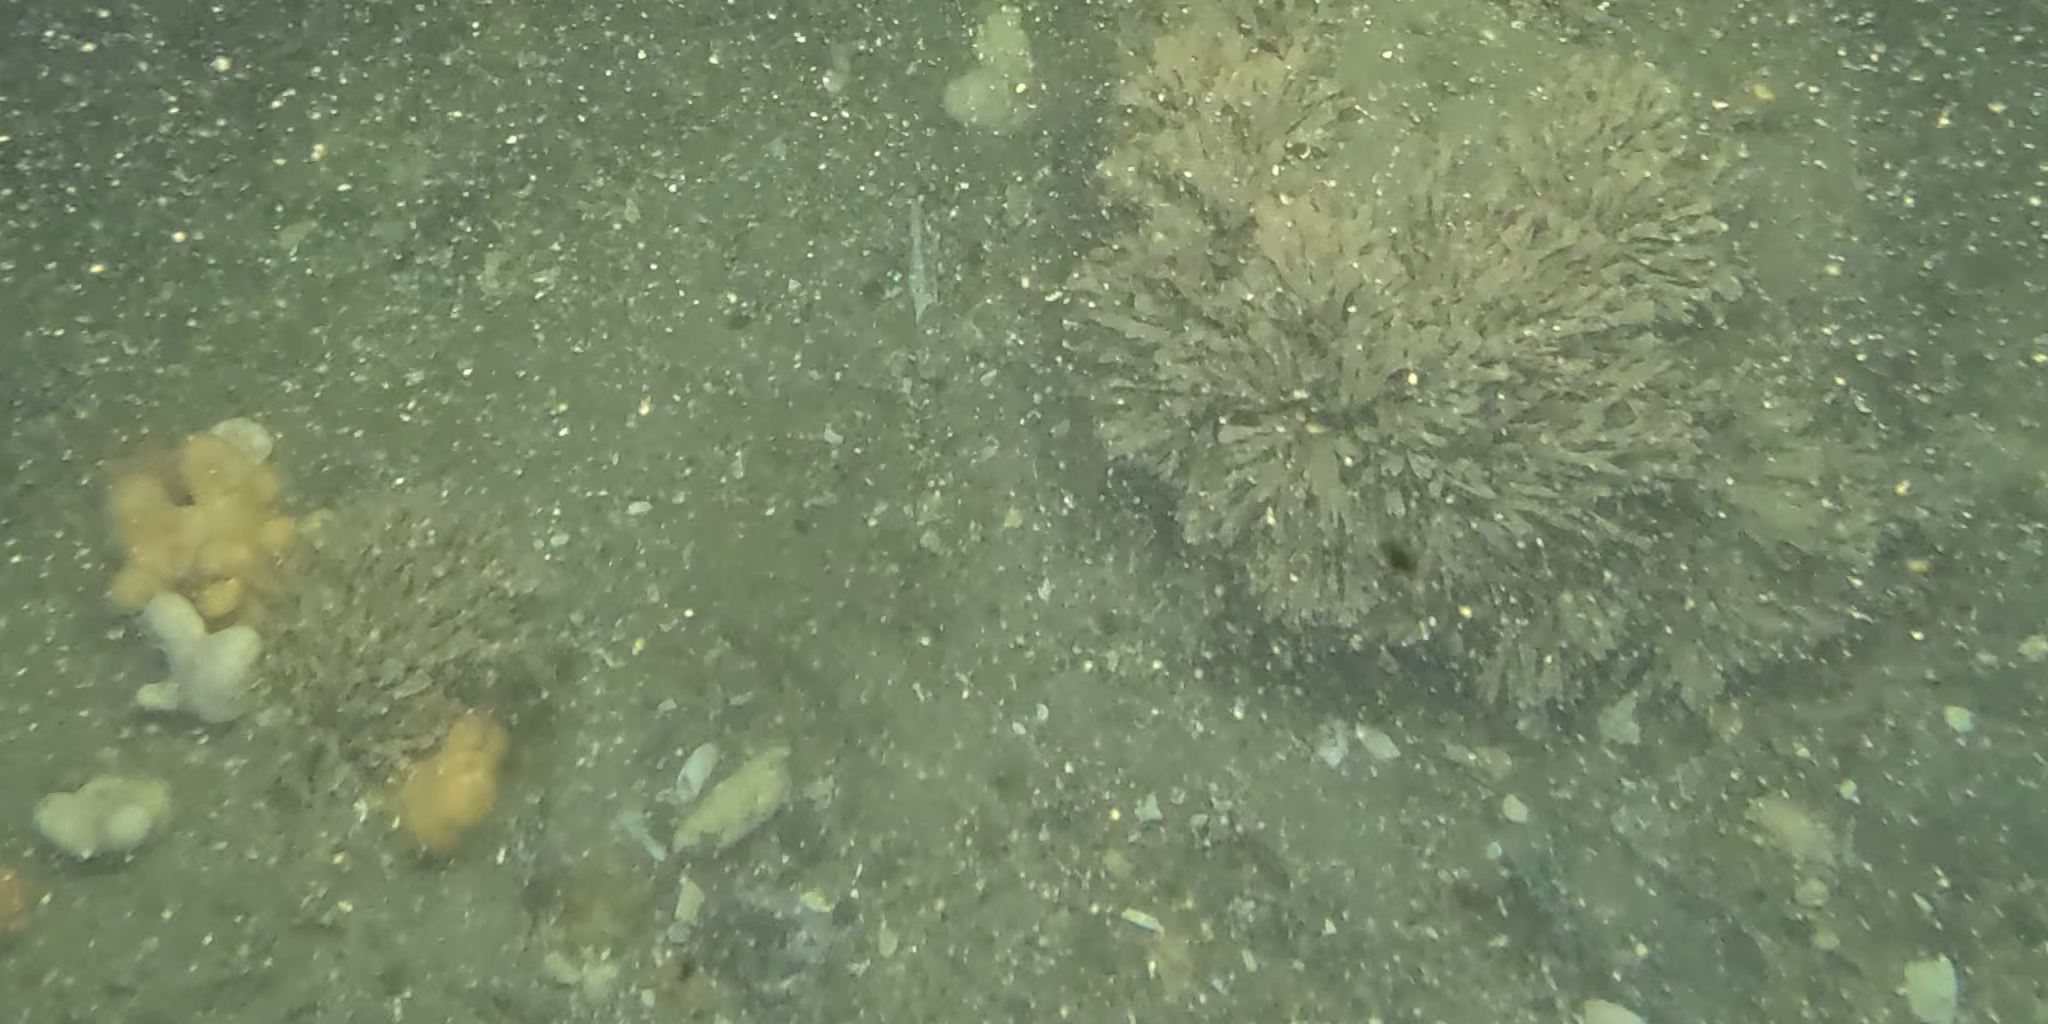
Seabed habitat: stone